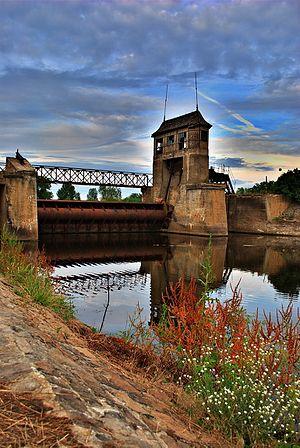
Sânmihaiu Român est une commune du județ de Timiș, en Roumanie. Elle se compose de trois villages: Sânmihaiu German, Sânmihaiu Român et Utvin.